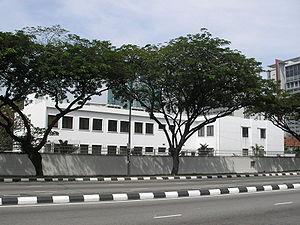
Voici les représentations diplomatiques du Japon à l'étranger :